Coast guard

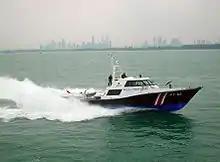
A third generation patrol craft of the Police Coast Guard conducting a sea-rescue demonstration off the southeastern coast of Singapore

In Portugal, the coast guard role is performed by several government agencies that, together, form the Maritime Authority System ( or SAM). The SAM includes the Portuguese Navy, the National Republican Guard (GNR), the Portuguese Air Force, the Border and Immigration Service (SEF), the Civil Protection Authority, the National Medical Emergency Institute and the Criminal Investigation Police (PJ).